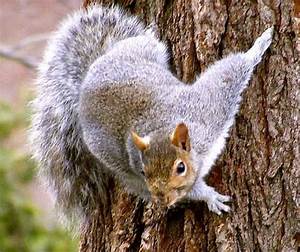
Label: squirrel